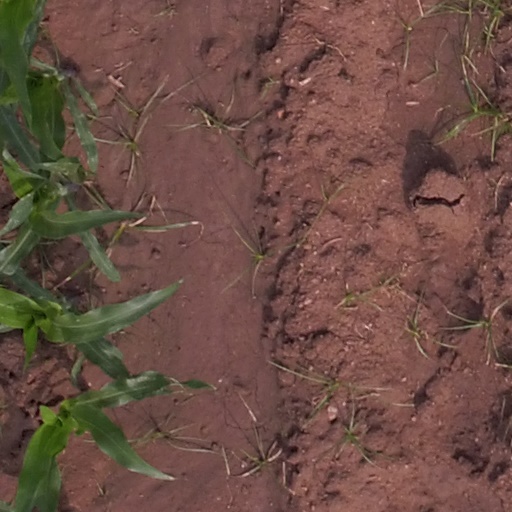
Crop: maize; corn